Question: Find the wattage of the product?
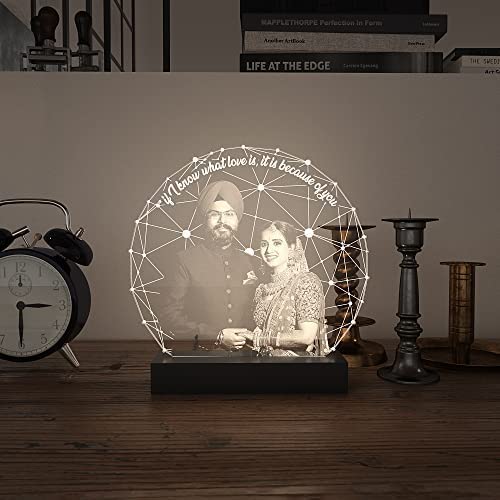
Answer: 47.0 watt